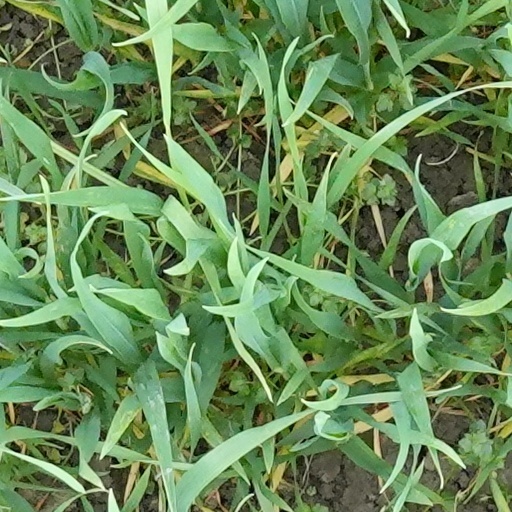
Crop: wheat